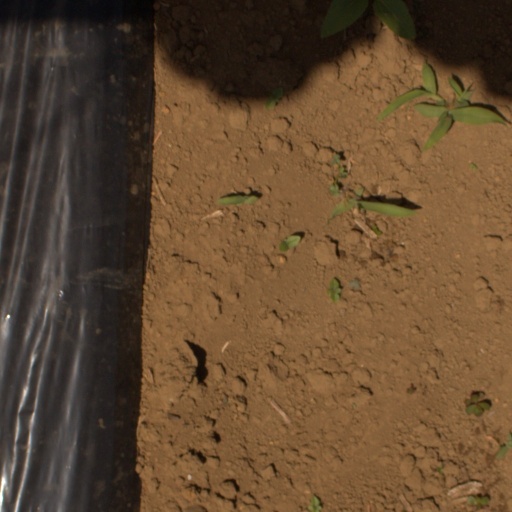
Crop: Jerusalem artichoke